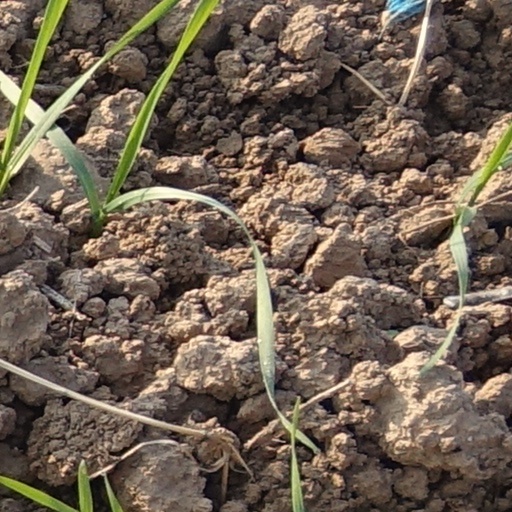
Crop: wheat